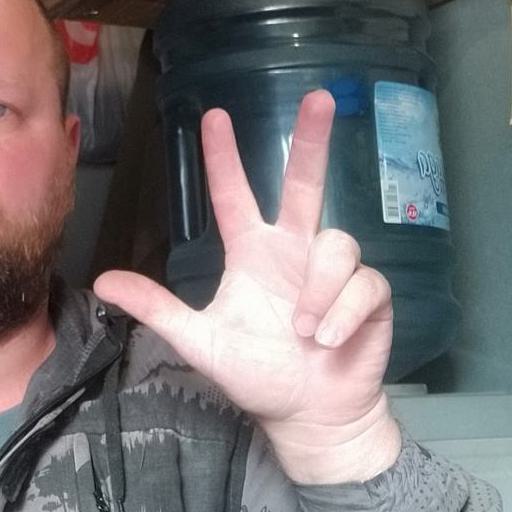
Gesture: three2